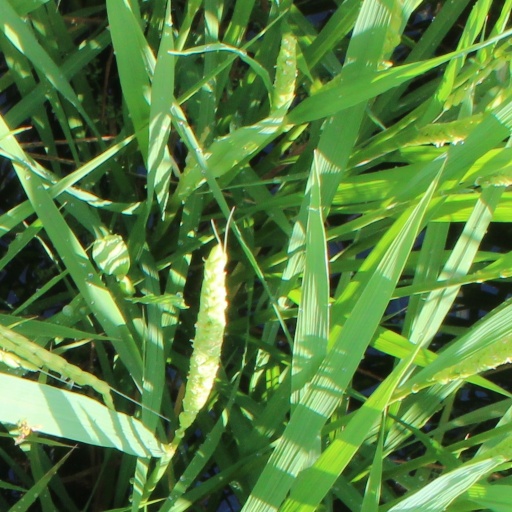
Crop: rice